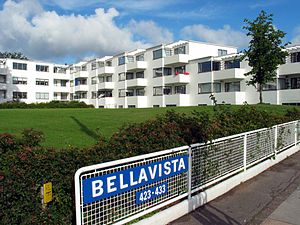
Bellavista
Bellavista set fra strandvejen.
Bellavista er et boligkompleks i funkisstil i Klampenborg, der rummer 68 lejligheder og er tegnet af arkitekt Arne Jacobsen. Det er opført i 1934.